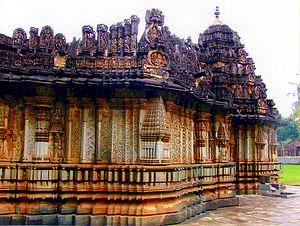
Vîra Ballâla II ou Veera Ballala II est le plus grand des monarques Hoysala. Fils de Narasimha Iᵉʳ, il règne de 1173 à 1220. En 1193, il profite du déclin des Chalukya pour proclamer son indépendance.